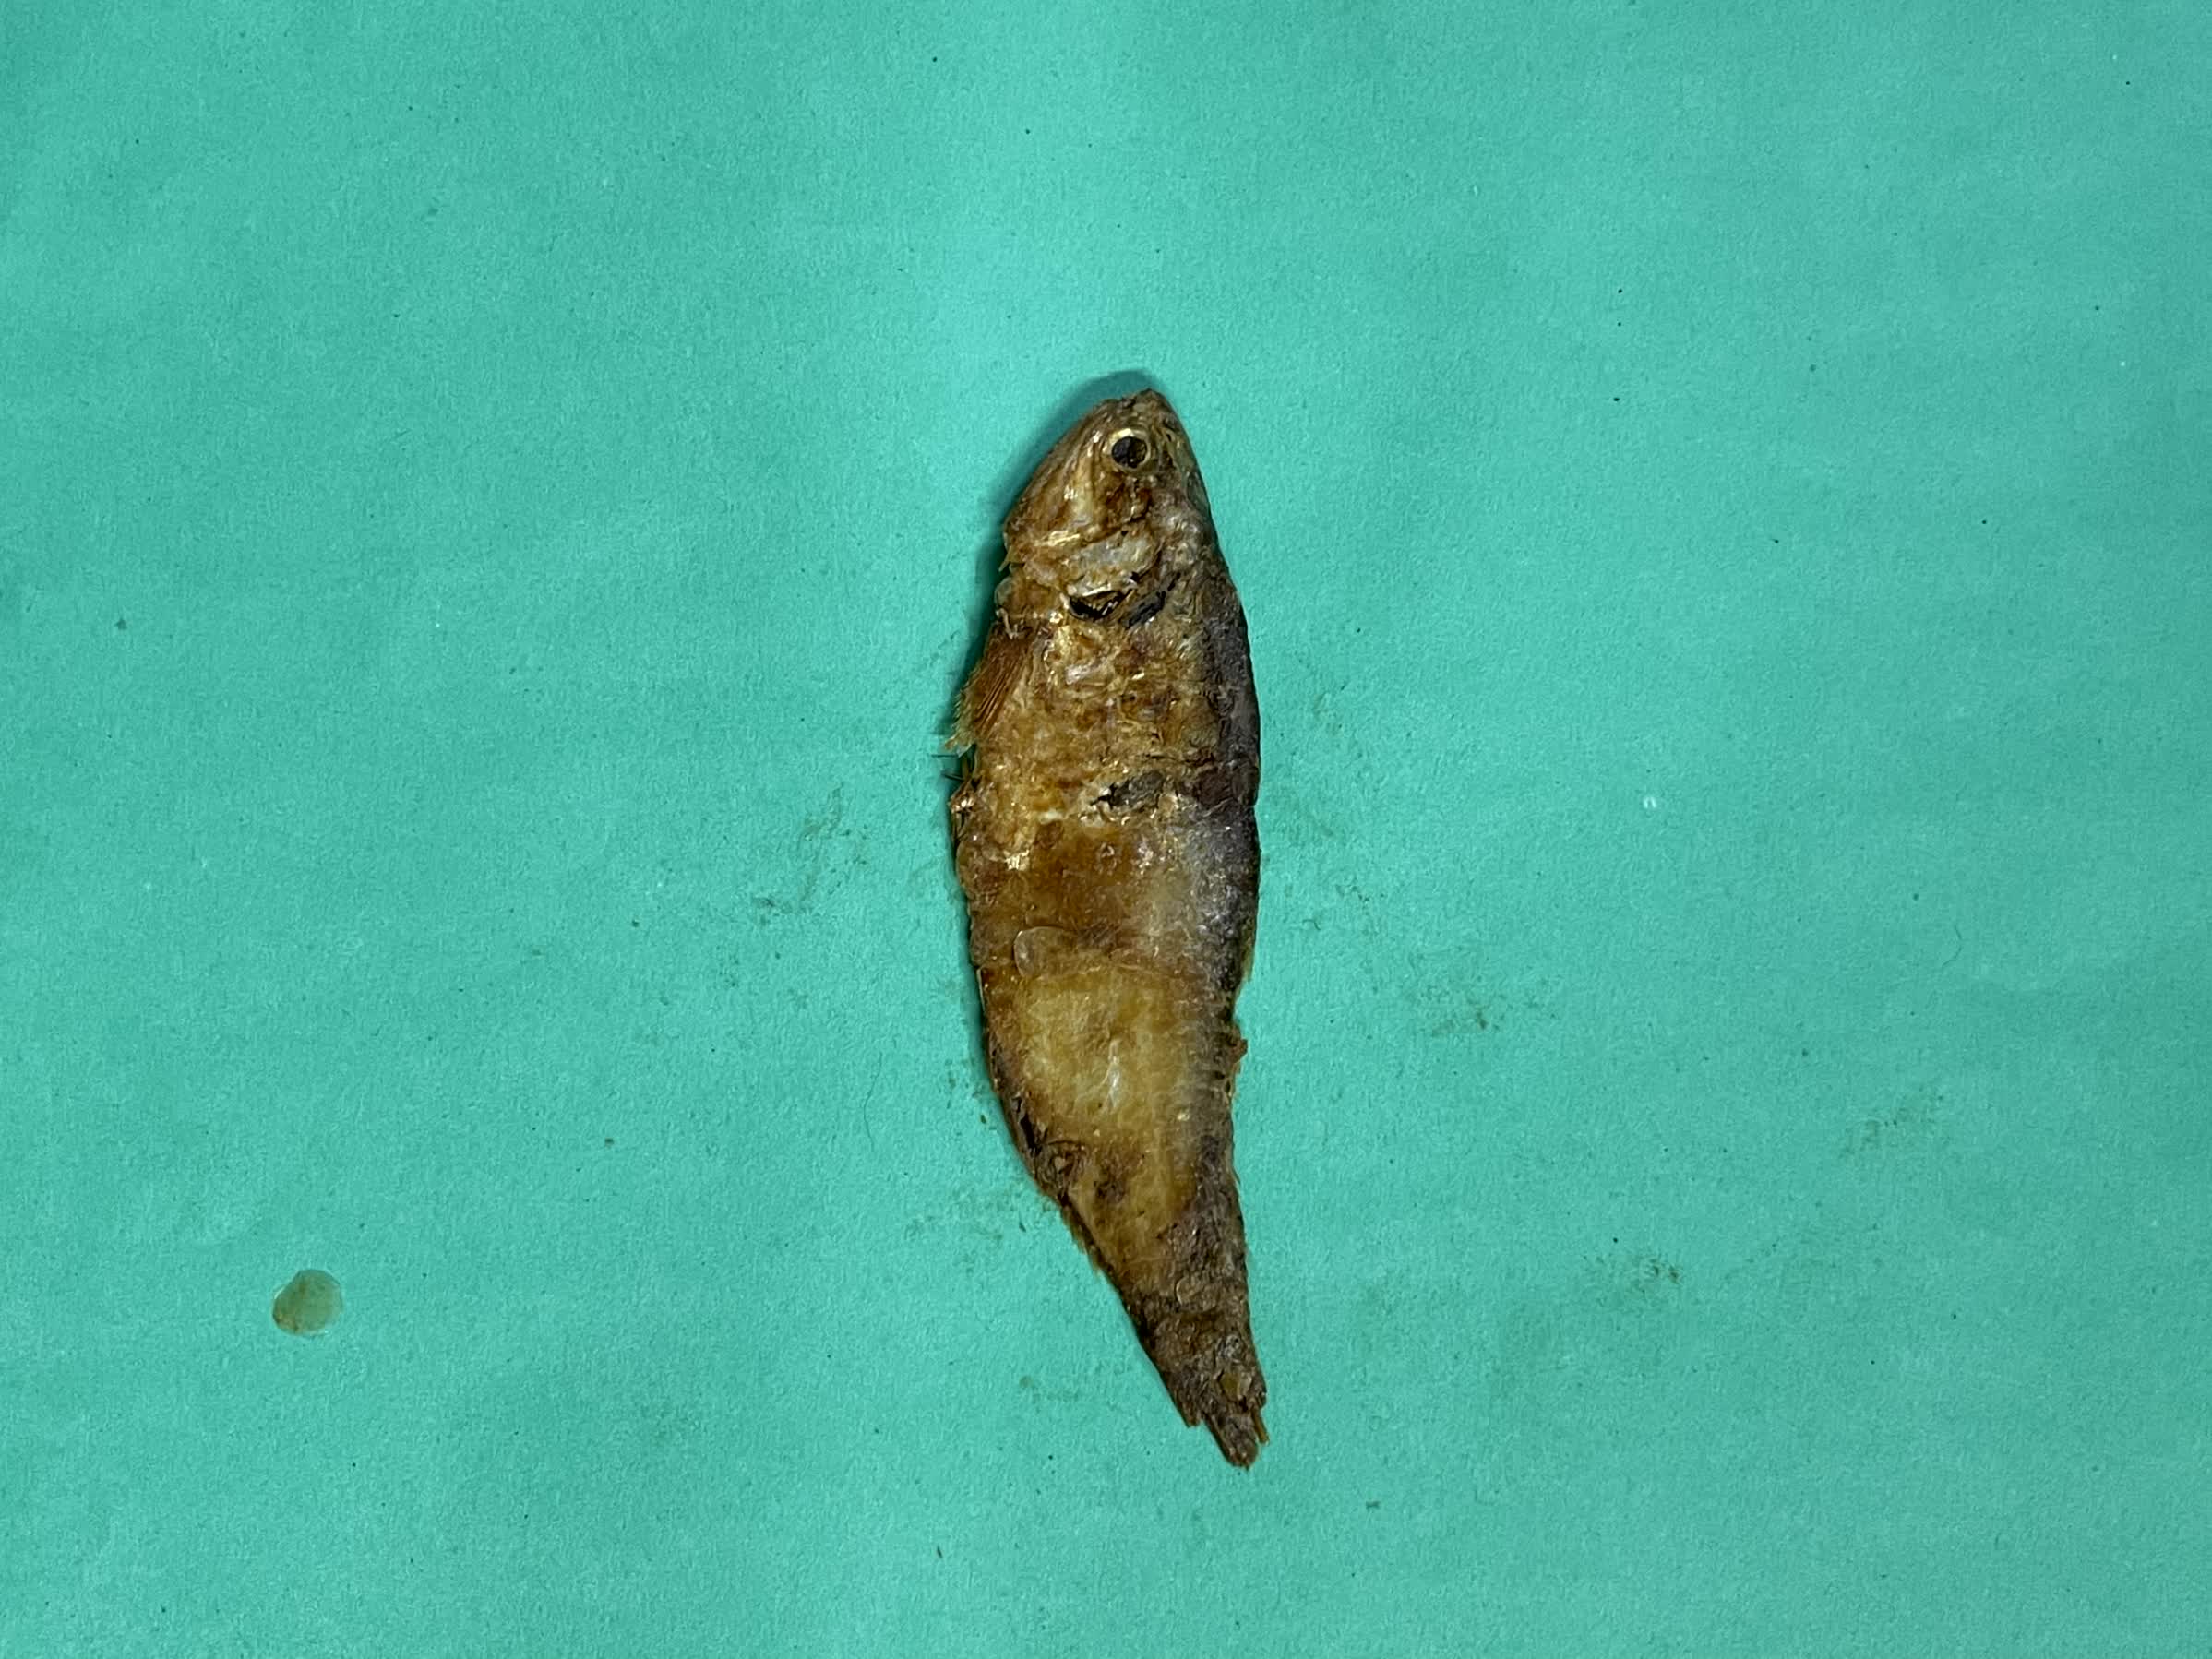
Species: Bashpata